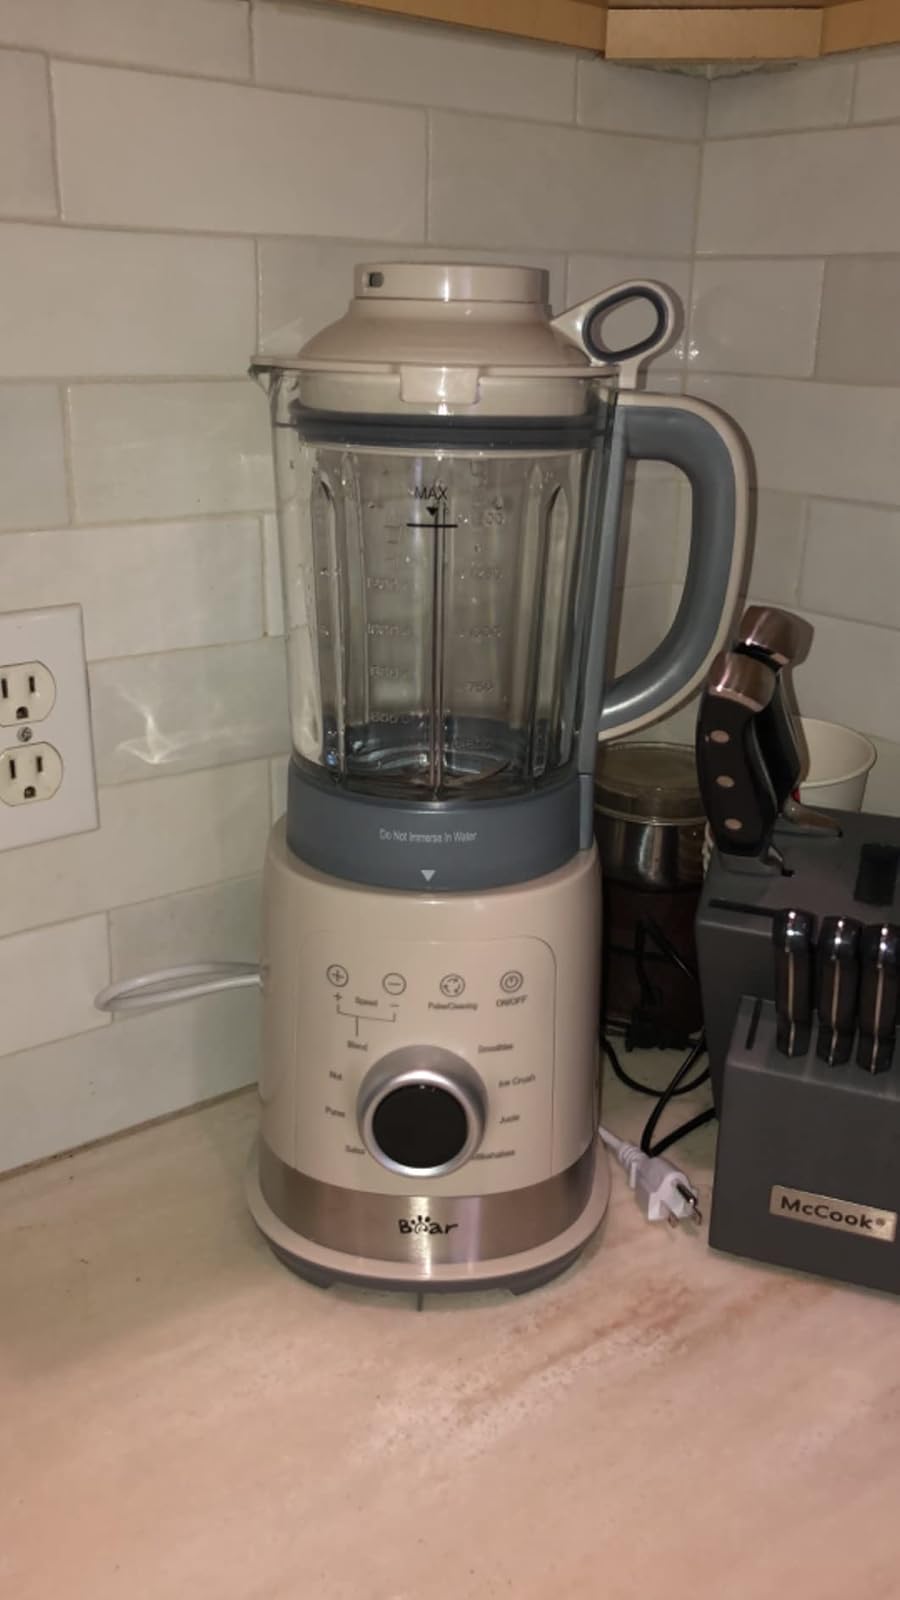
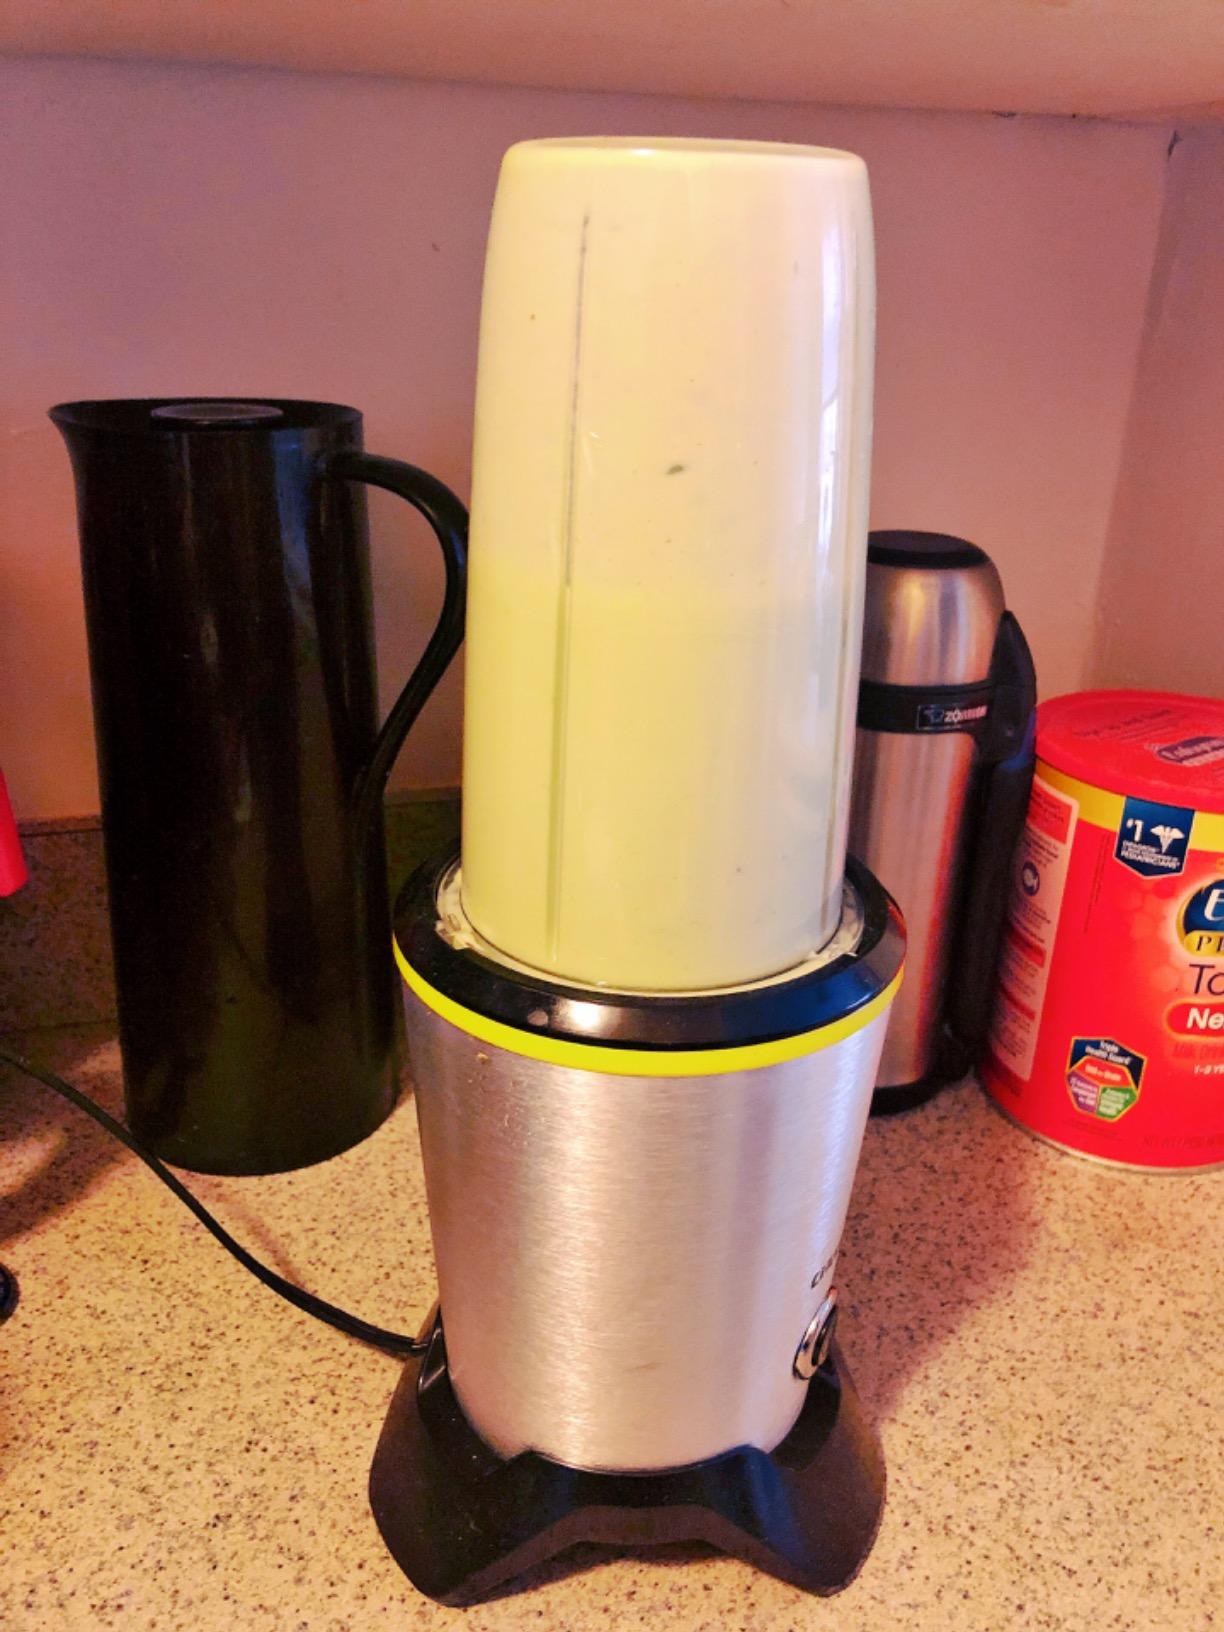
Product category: items_blender
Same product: no